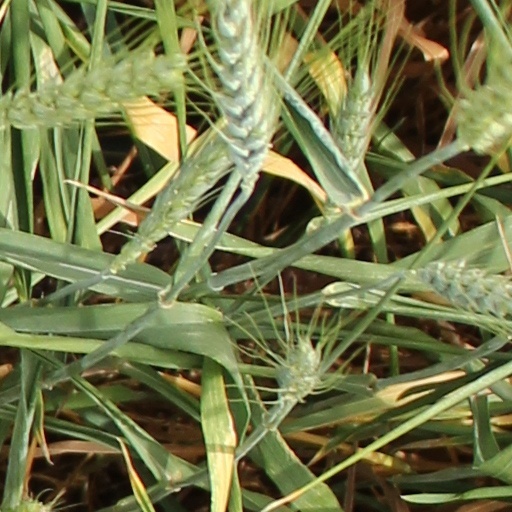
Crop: wheat